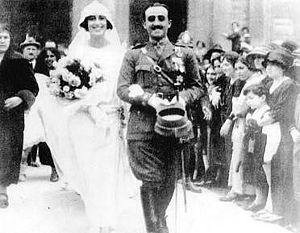
María del Carmen Polo y Martínez-Valdés, dame de Meirás, grande d'Espagne, née le 11 juin 1900 à Oviedo et morte le 6 février 1988 à Madrid, est l'épouse du général Francisco Franco, parfois surnomée Doña Collares. Ils ont ensemble une fille, Carmen Franco, personnalité mondaine dans l'Espagne post-franquiste.